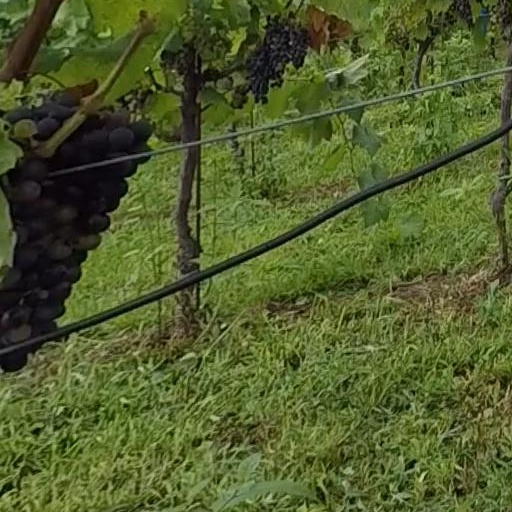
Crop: grape